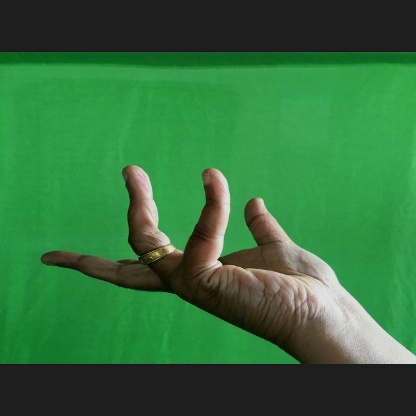
Mudra: Alapadmam